Ronnie Clayton (Coronation Street)

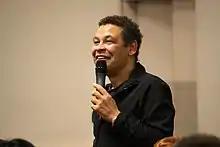
Craig Charles portrays Lloyd, who saves Ronnie and Steve.

Steve and Ronnie's fling ends in trouble when Jimmy takes revenge. It was reported that Jimmy would start a hate campaign against the taxi firm and that Steve would get kidnapped at gunpoint by gang boss Jimmy after confronting him in the Rovers. A "Coronation Street" insider teased, "This will be some of the most dramatic stuff for years and fans will be on the edge of their seats wondering how Steve will get out this sticky situation". In the storyline, Jimmy makes a hoax call to "Streetcars" and is able to lure Ronnie to an abandoned farm. He and his son Nick Clayton (Paul Simpson) then trap a petrified Ronnie by shooting the tires of her car and although she is able to radio "Streetcars", this only drags Steve into the "tense showdown", who rushes to save Ronnie. Gregson explained that when Steve arrives, he crashes his car due to Jimmy shooting his tires and he then steps out of the car with Jimmy holding a shotgun to his face, which finally makes Steve realise how serious the situation is after being in denial until that point and that Jimmy is an insane "genuine hard man". Gregson explained that Jimmy is "unhinged" because he loves Ronnie. When Jimmy gets angrier and smashes Steve's windscreen, Ronnie takes desperate measures and tells Jimmy that she will go back to him, which buys the pair time and calms Jimmy, but he remains angry at Steve and loses it with him for having sex with Ronnie. Lloyd then arrives and distracts Jimmy, which leads to Steve getting hold of the shotgun and they make a "quick getaway" in Lloyd's car, which Gregson called "dramatic". Jimmy chases the three and unsuccessfully tries to run them off the road, which Gregson called a "terrifying ordeal". Gregson was unwell with a throat and chest infection when they were filming the car chase scenes and was taking medication to get rid of it, though he called filming the scenes "a laugh". The actor believed that this experience was a "shock" and a "wake-up call" for Steve and has finally made him realise what he is risking by being with Ronnie, but added that this was not enough to stop Steve being with Ronnie as he is "truly smitten" with her.